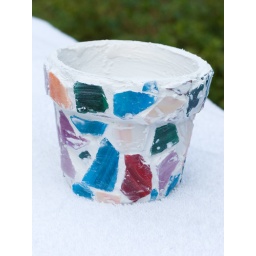
mosaic flower pot by Mandy